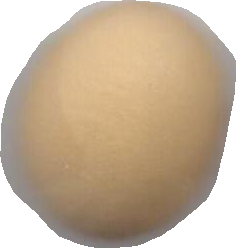
Variety: Dega